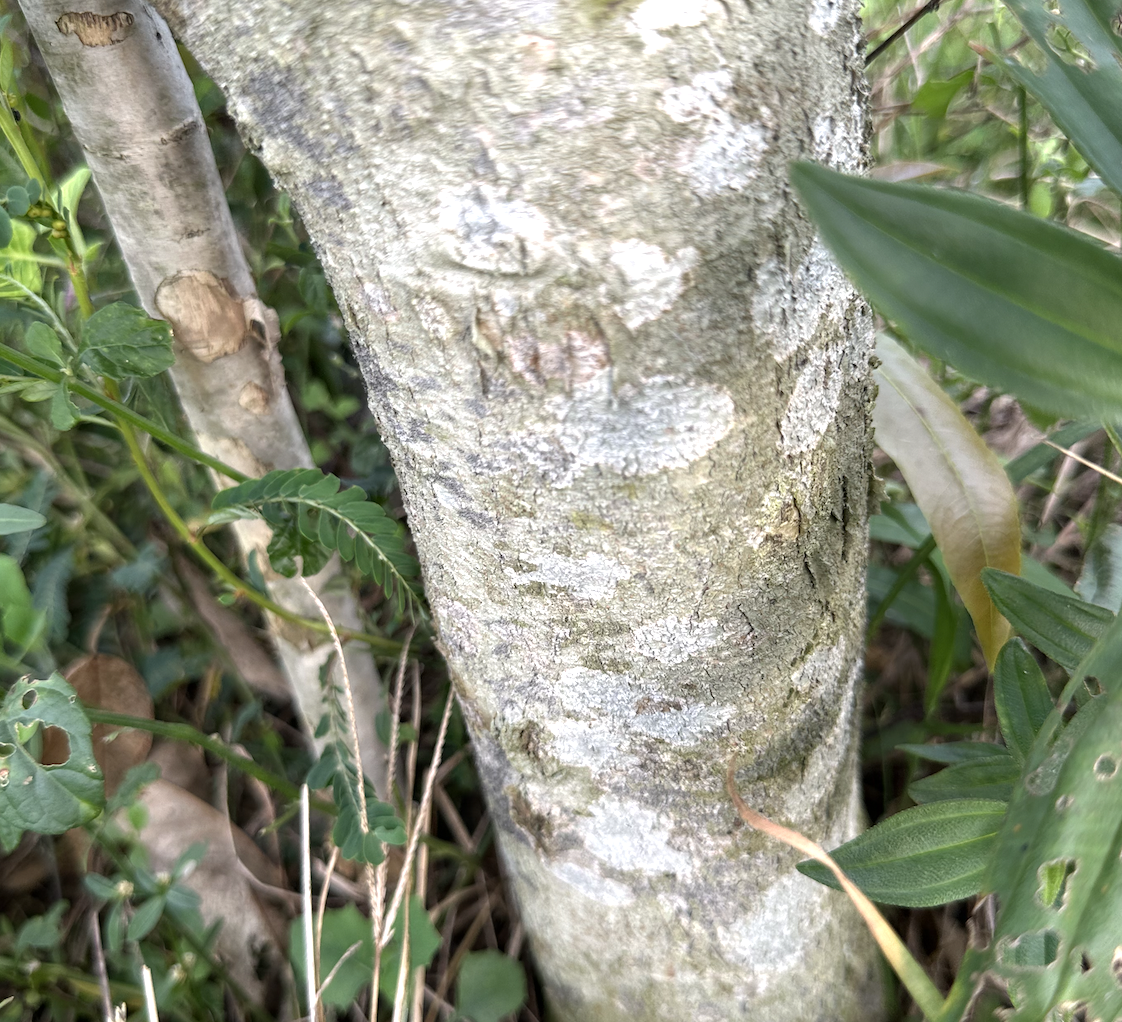
Label: pink_disease